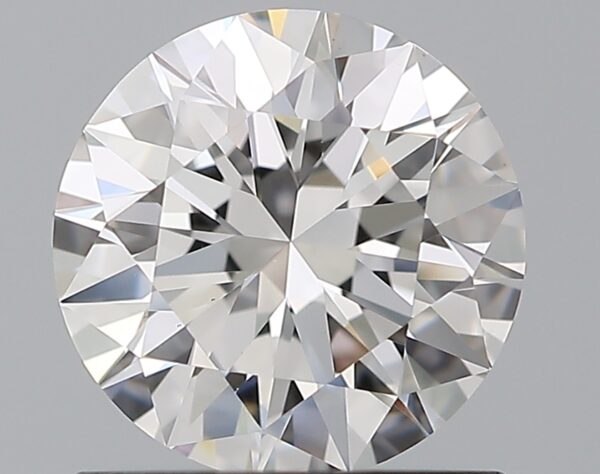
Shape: round
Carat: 1
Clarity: VS1
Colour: E
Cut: EX
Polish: EX
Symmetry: EX
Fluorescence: N
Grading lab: GIA
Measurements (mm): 6.45 x 6.49 x 3.93